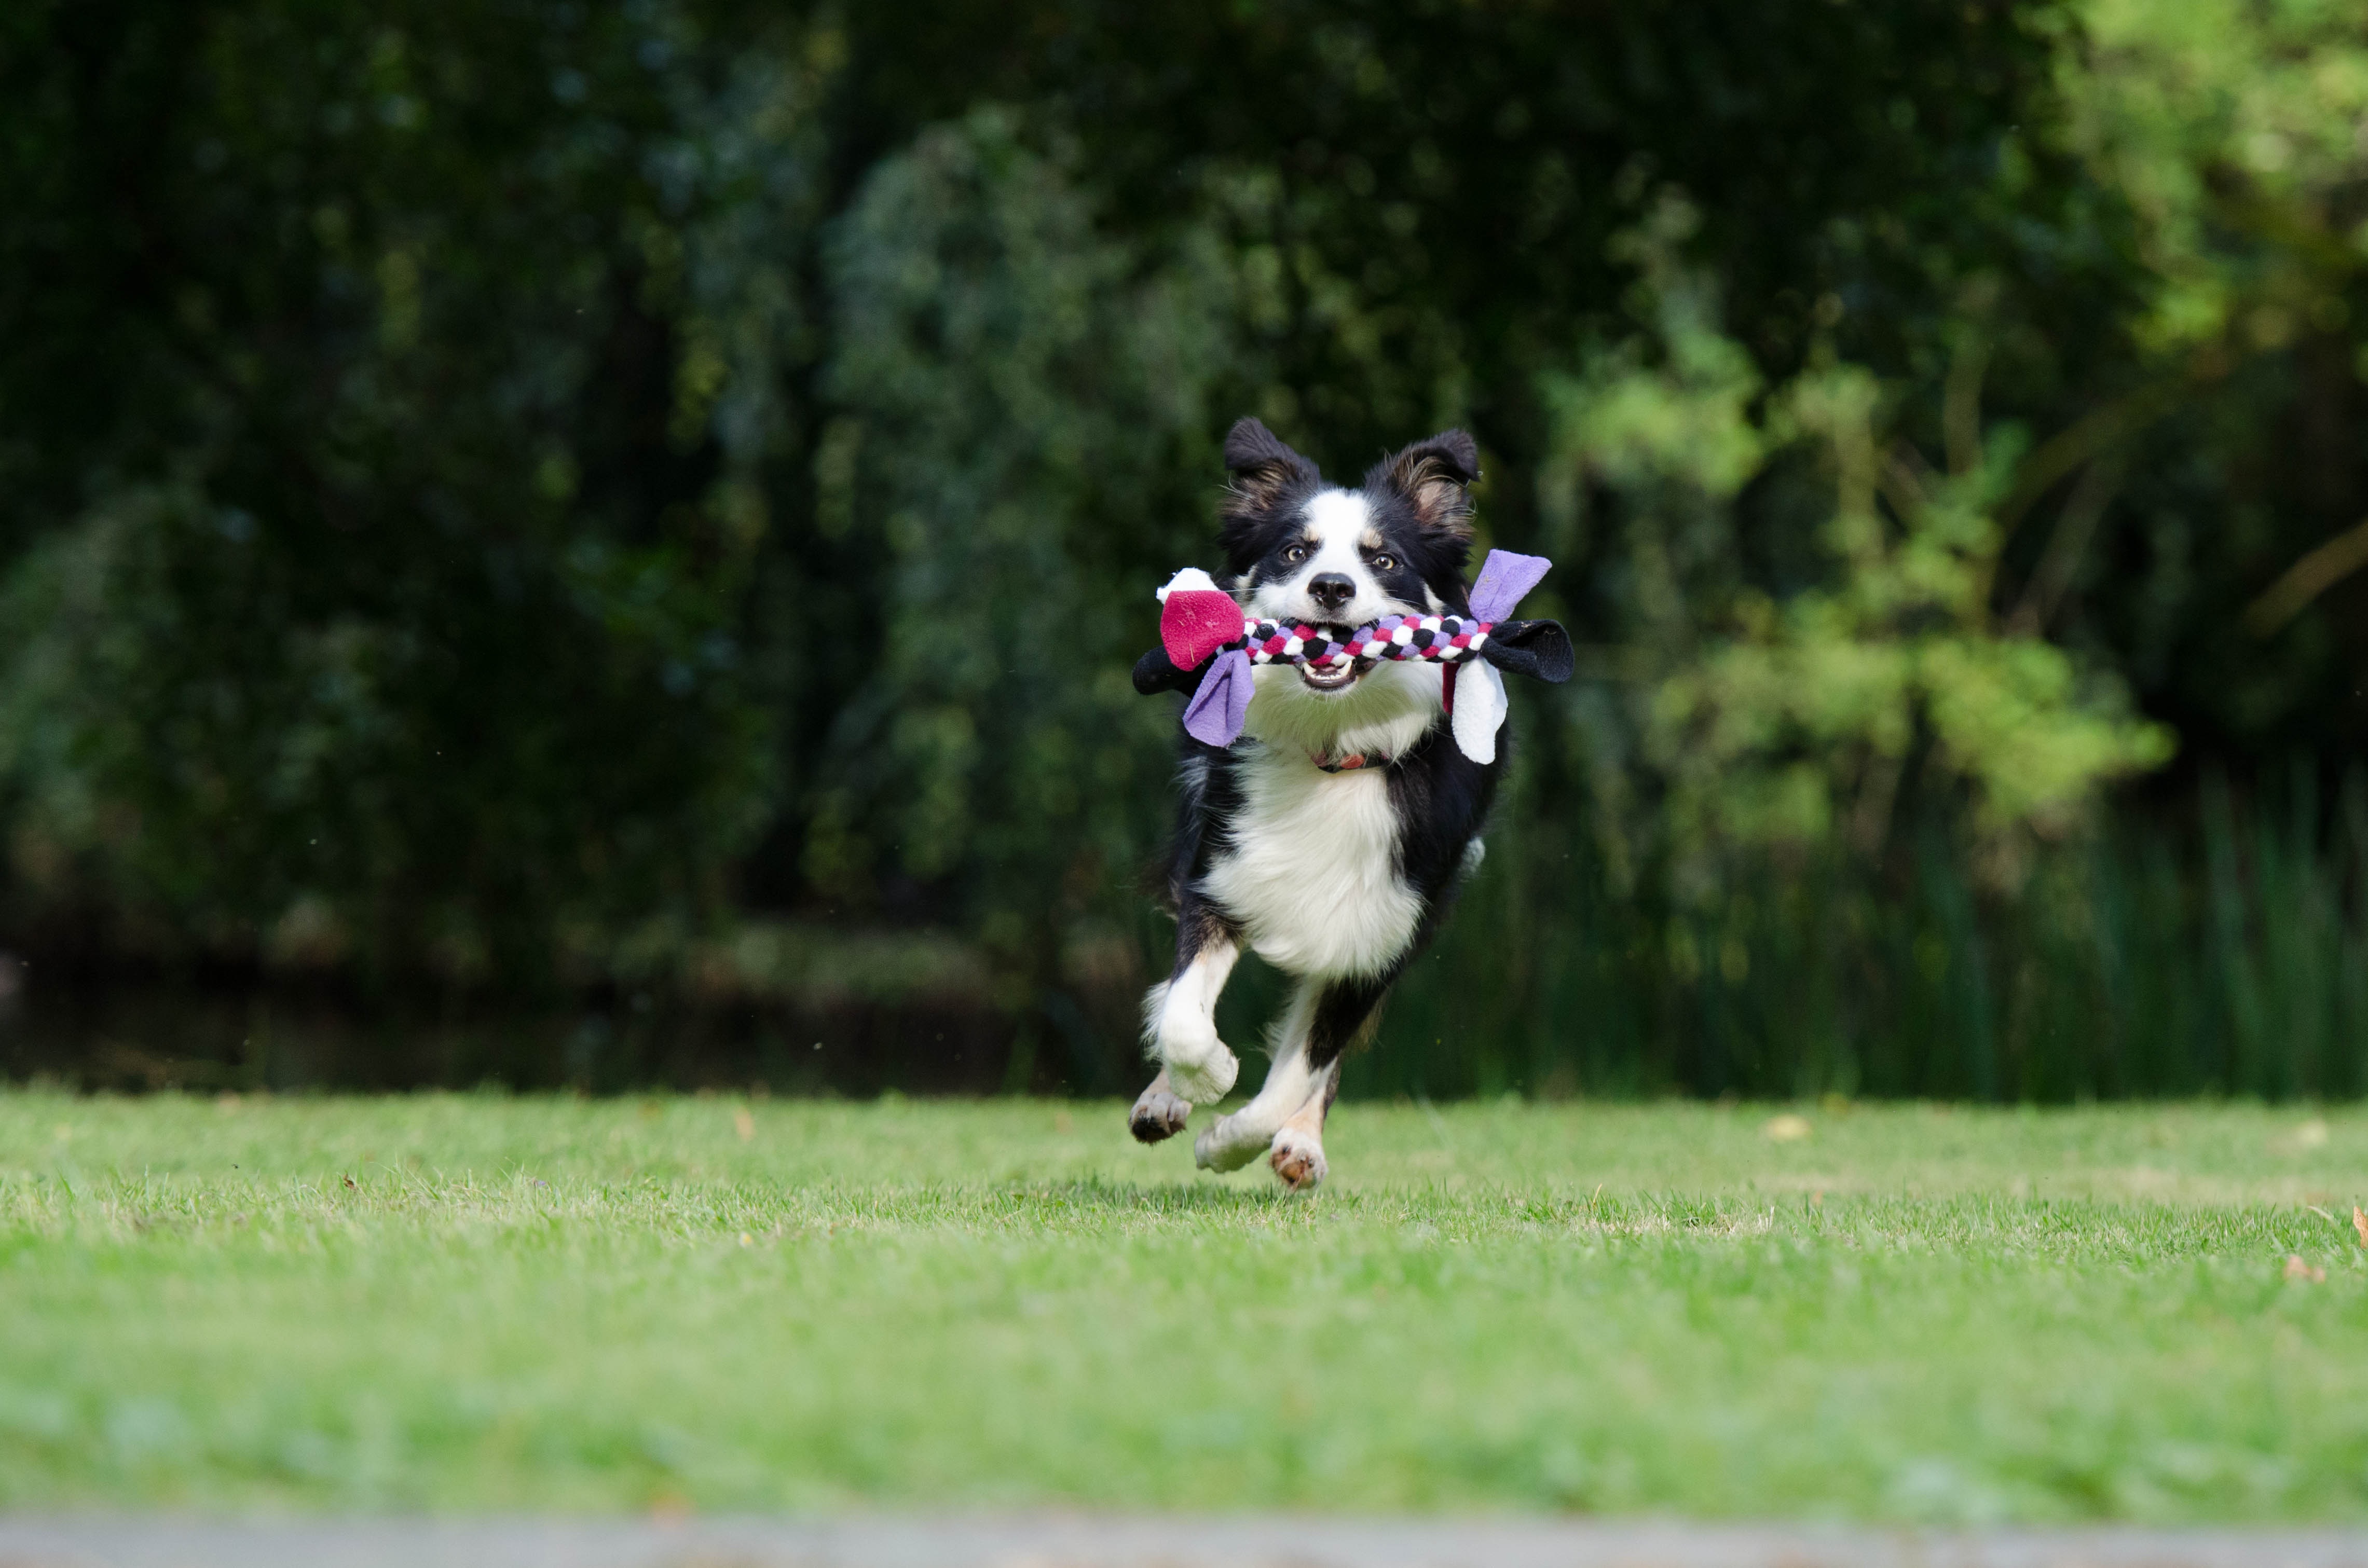
meadow, play, sweet, dog, cute, pet, mammal, playful, border collie, sports, british sheepdog, purebred dog, three coloured, young dog, running dog, dog like mammal, animal sports